Question: Please indicate a possible affordance area of apple that can be used for eating
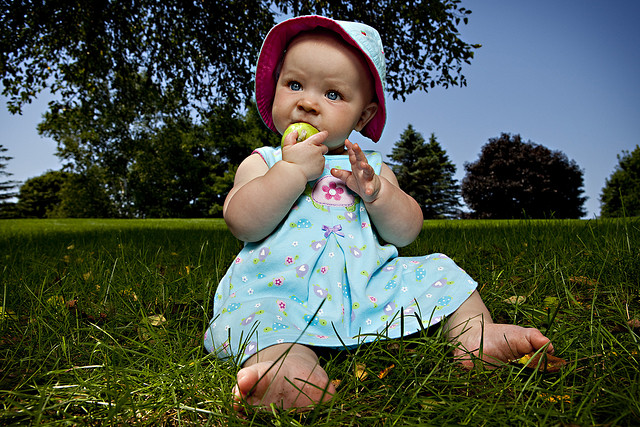
Answer: [276.5, 120.5, 322.5, 155.5]